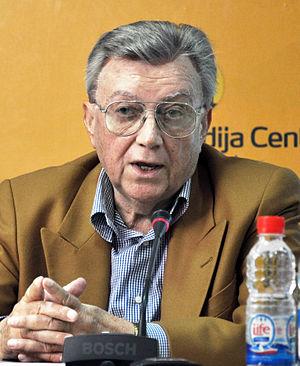
Borisav Jović est un ancien homme politique communiste serbe, qui fut un représentant serbe dans la présidence collective de la République fédérative socialiste de Yougoslavie à la fin des années 1980 et au début des années 1990. Il est diplômé de la faculté d’économie de l’Université de Belgrade.